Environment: real
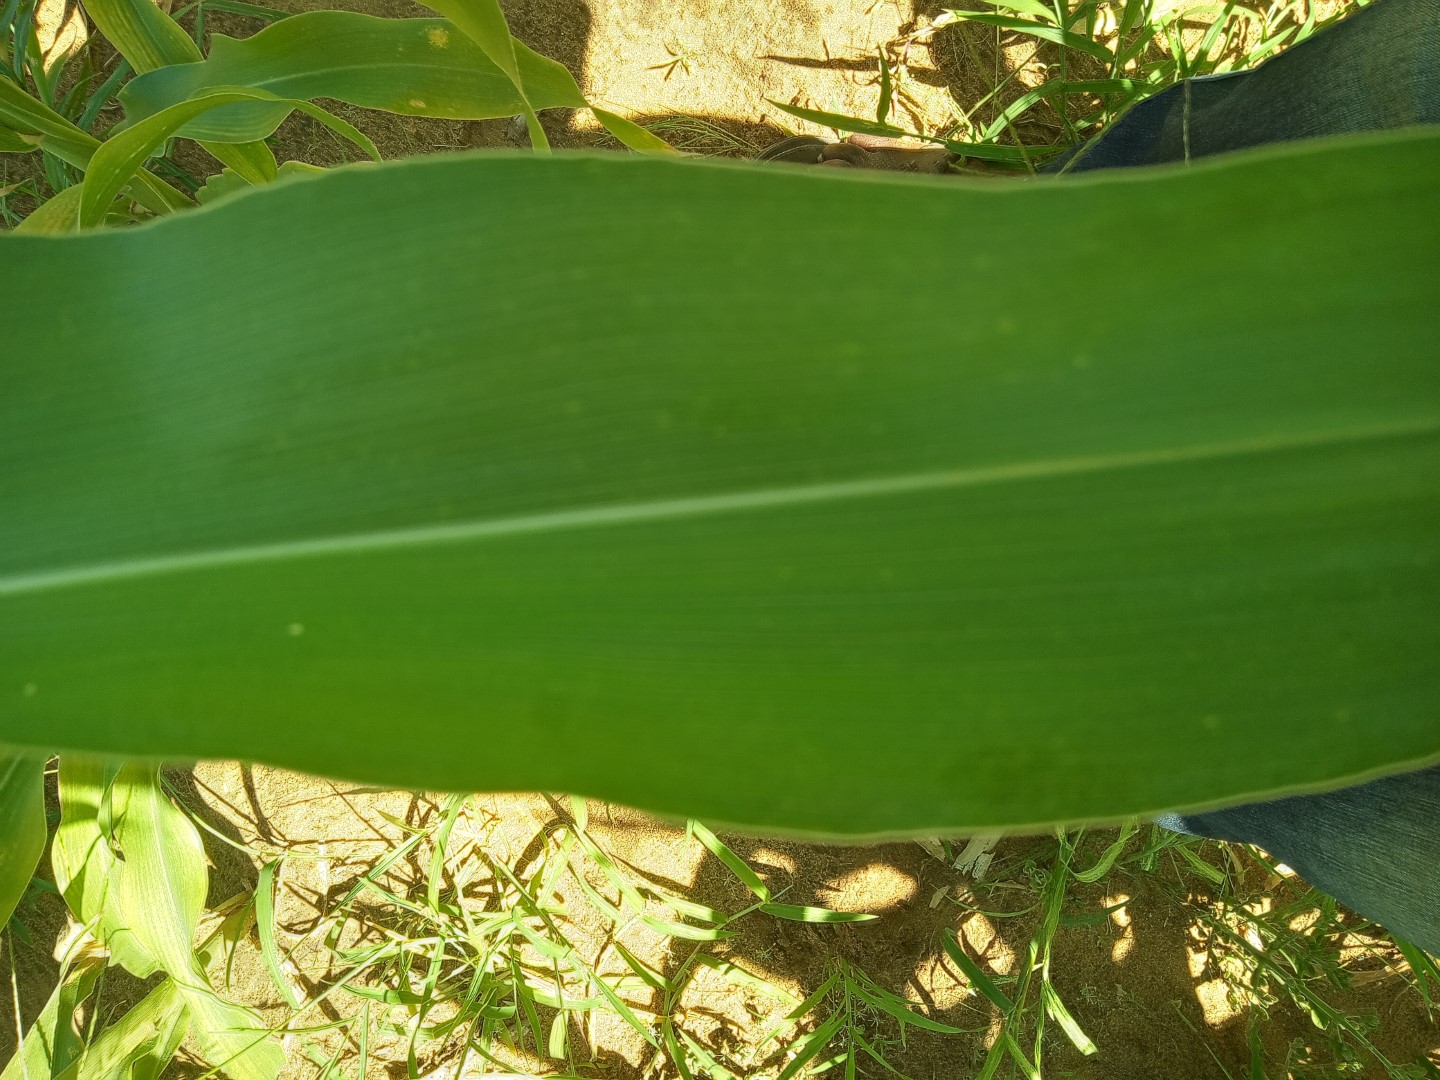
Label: healthy